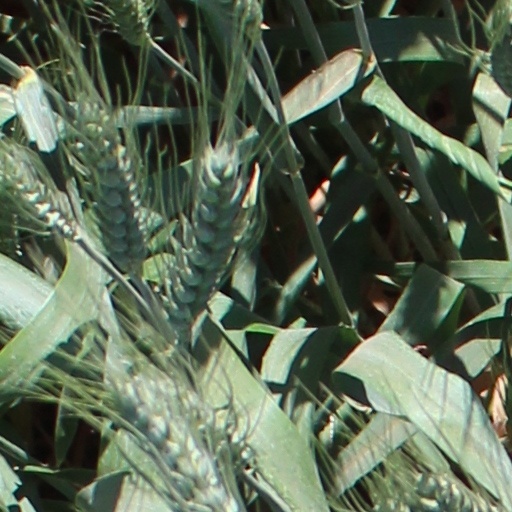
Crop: wheat